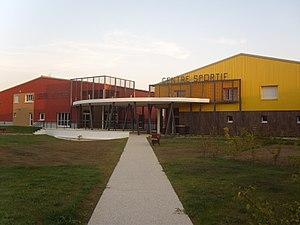
Centres sportif et culturel de Fontenay-Trésigny
Fontenay-Trésigny est une commune française située dans le département de Seine-et-Marne, en région Île-de-France.